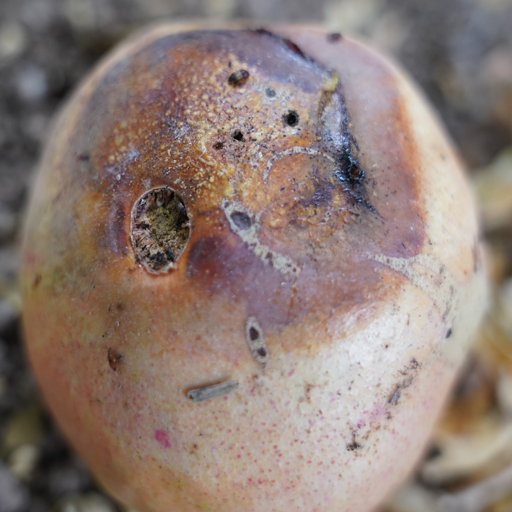
Label: Ectomyelois ceratoniae